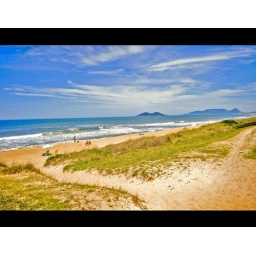
My house and near the beach when I was going to the beach more or less 3 minutes. :o)